Lilac (film)

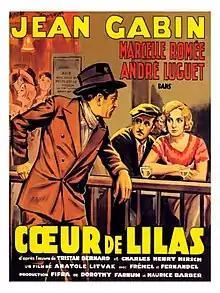

Lilac (French: Coeur de lilas) is a 1932 French crime drama film directed by Anatole Litvak and starring Marcelle Romée, André Luguet and Jean Gabin. The film's sets were designed by the art director Serge Piménoff.